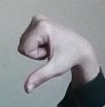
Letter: waw